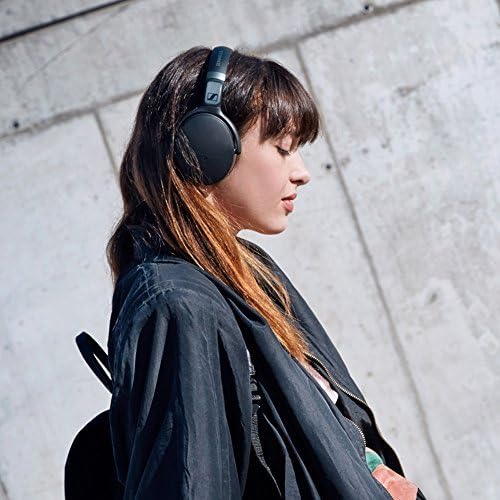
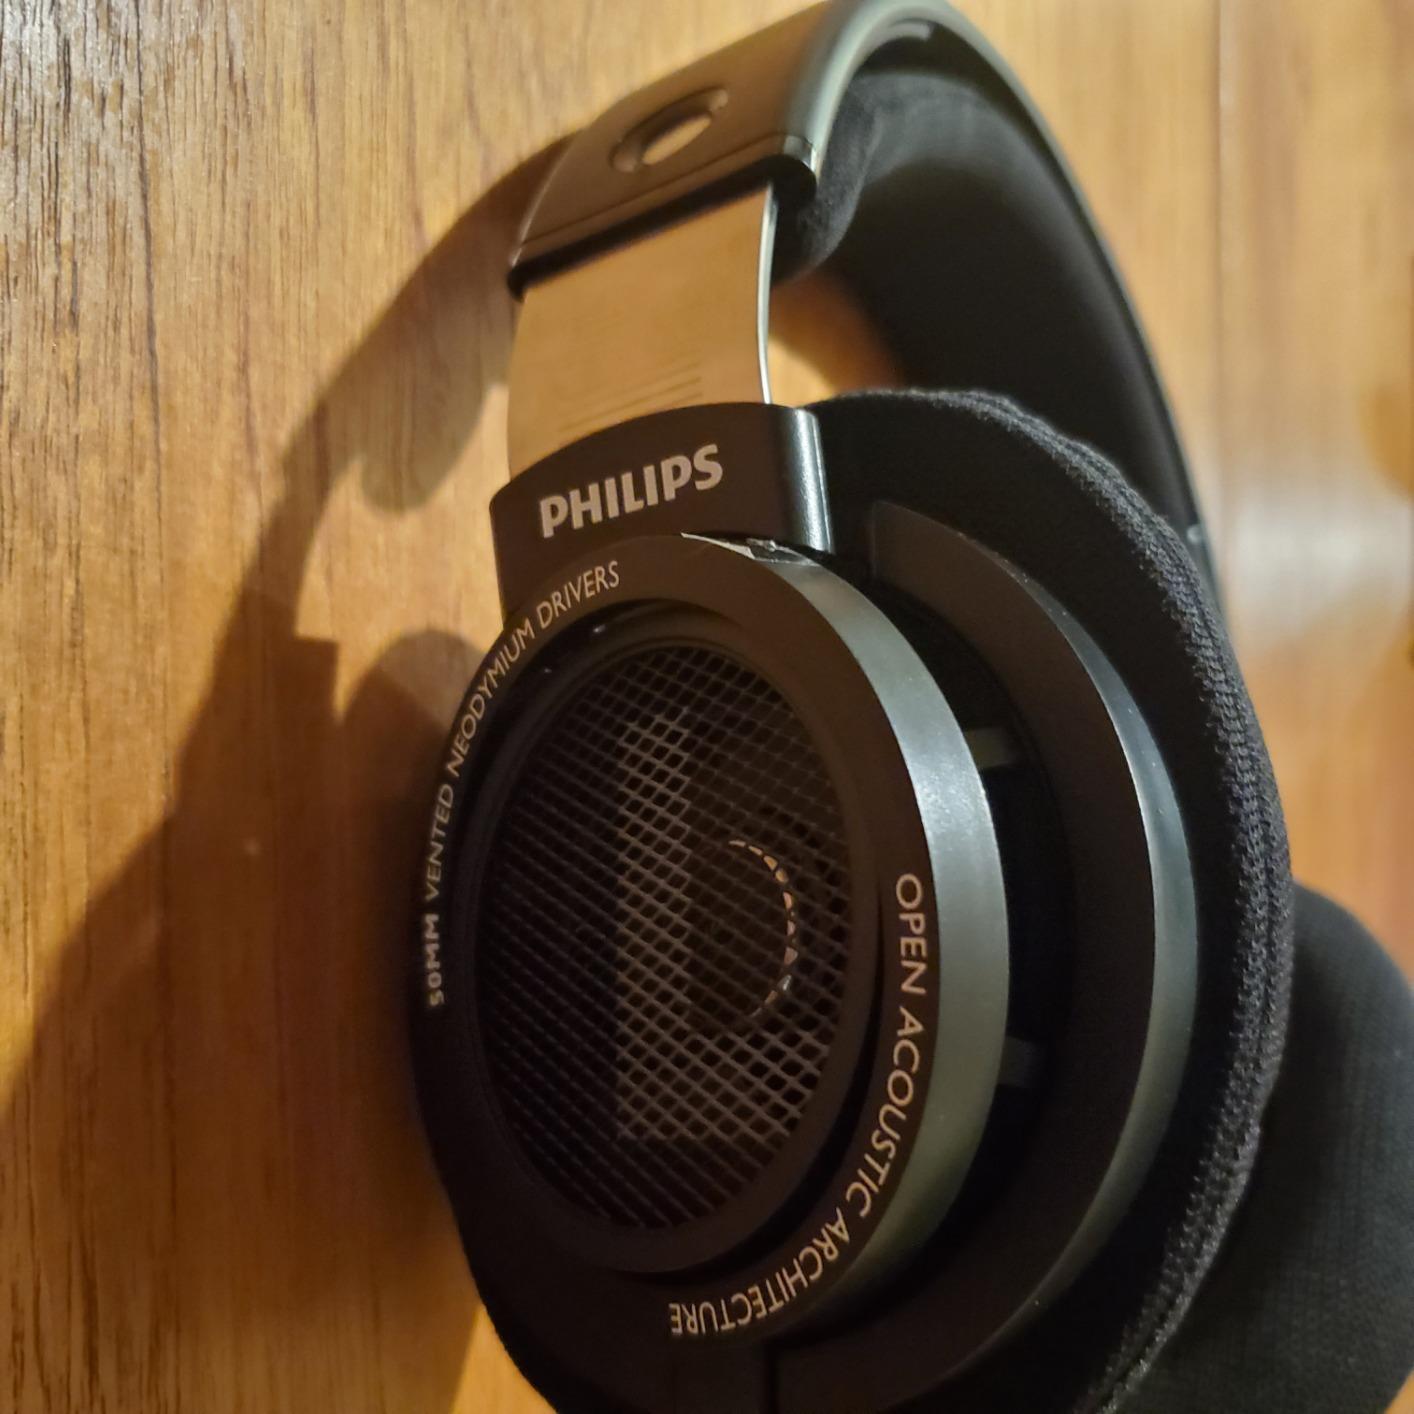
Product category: headphones
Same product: no